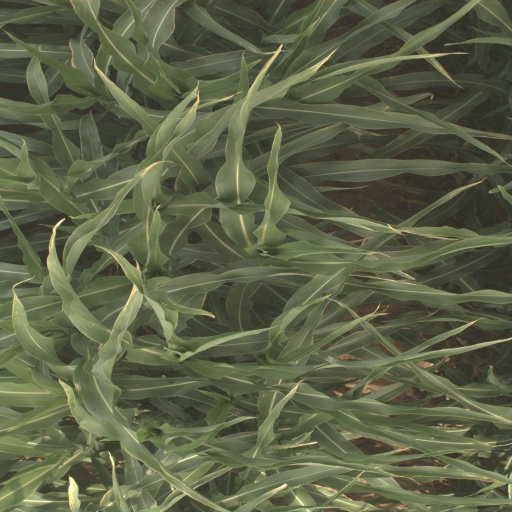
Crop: sorghum